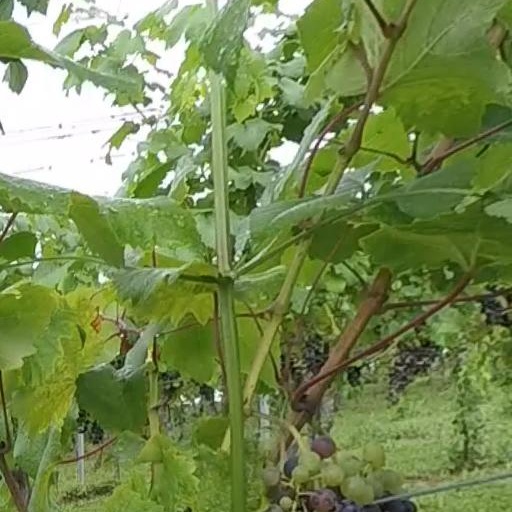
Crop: grape